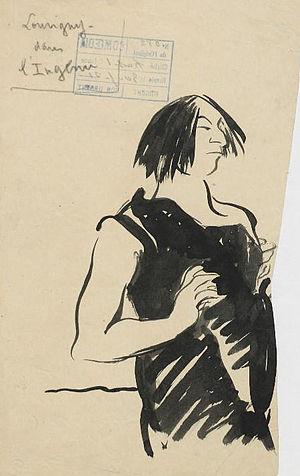
Jacques Charles de Louvigny dit Jacques Louvigny ou Louvigny, est un acteur français né le 15 février 1884 à Bordeaux et mort le 9 février 1951 à Paris 9ᵉ.